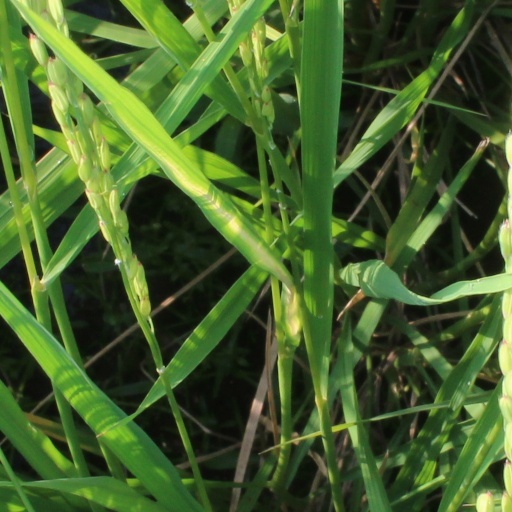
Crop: rice